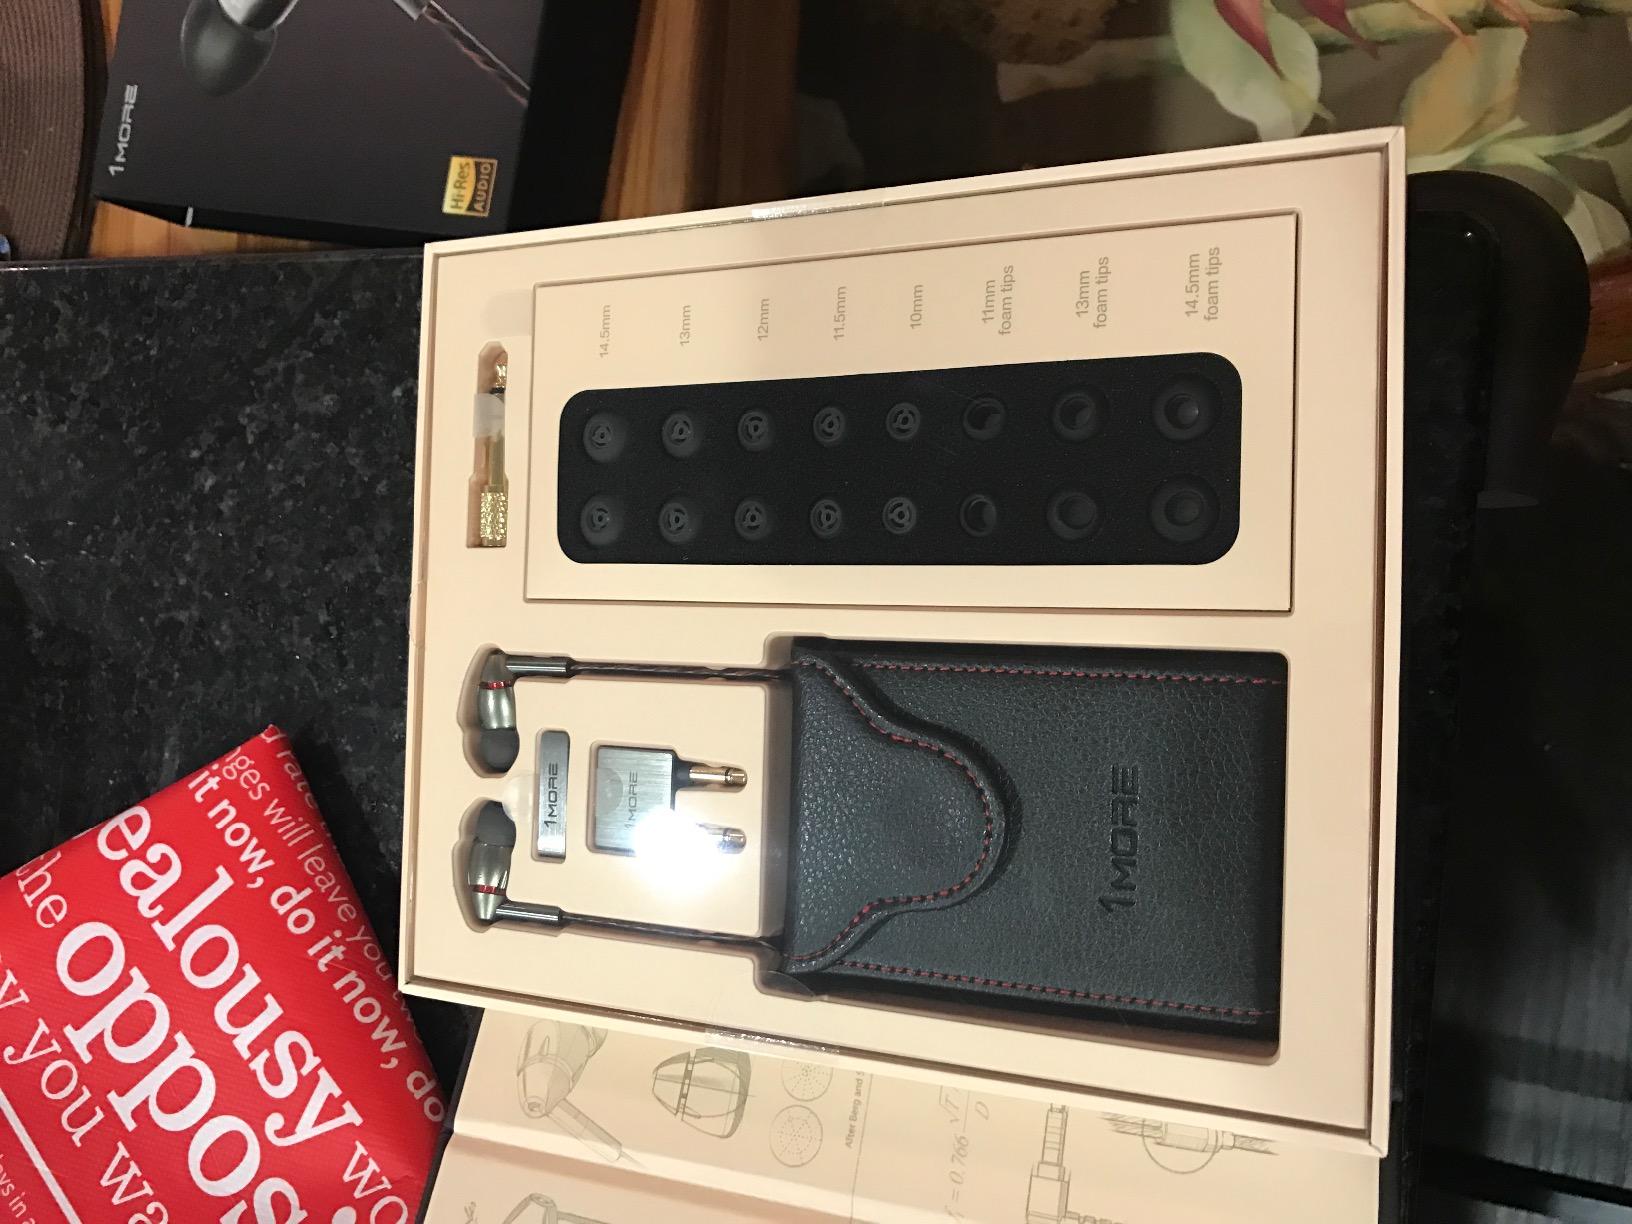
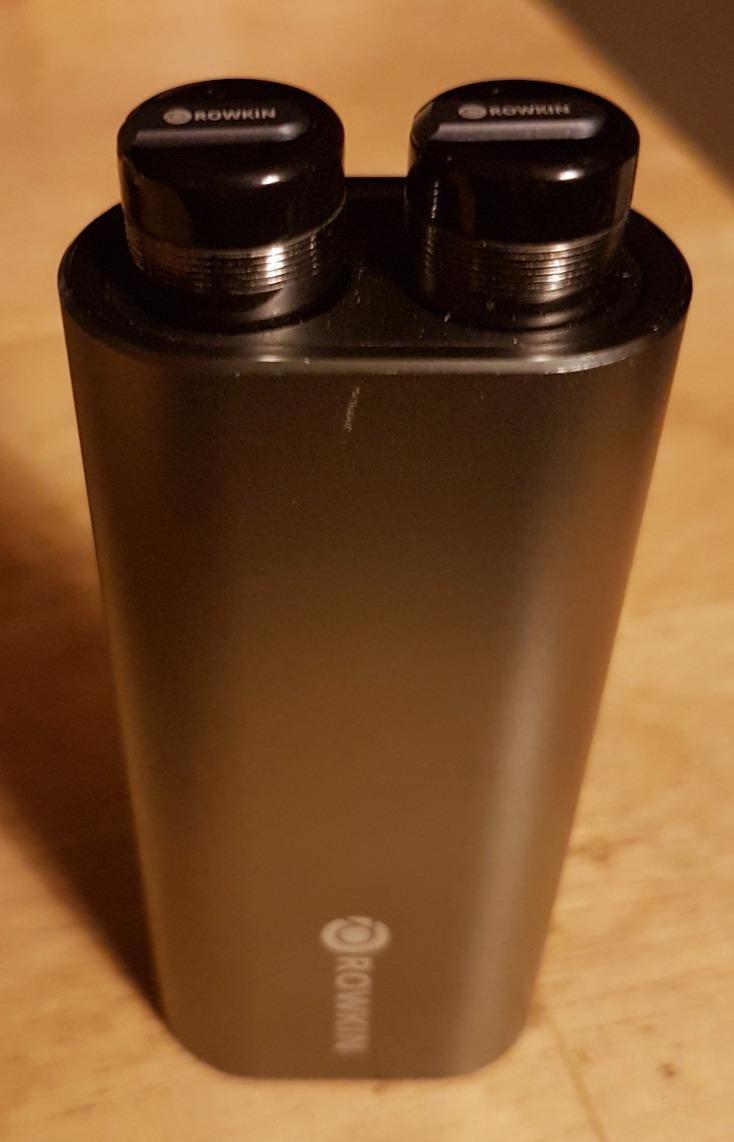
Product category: headphones
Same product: no